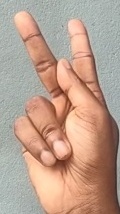
ASL sign: K